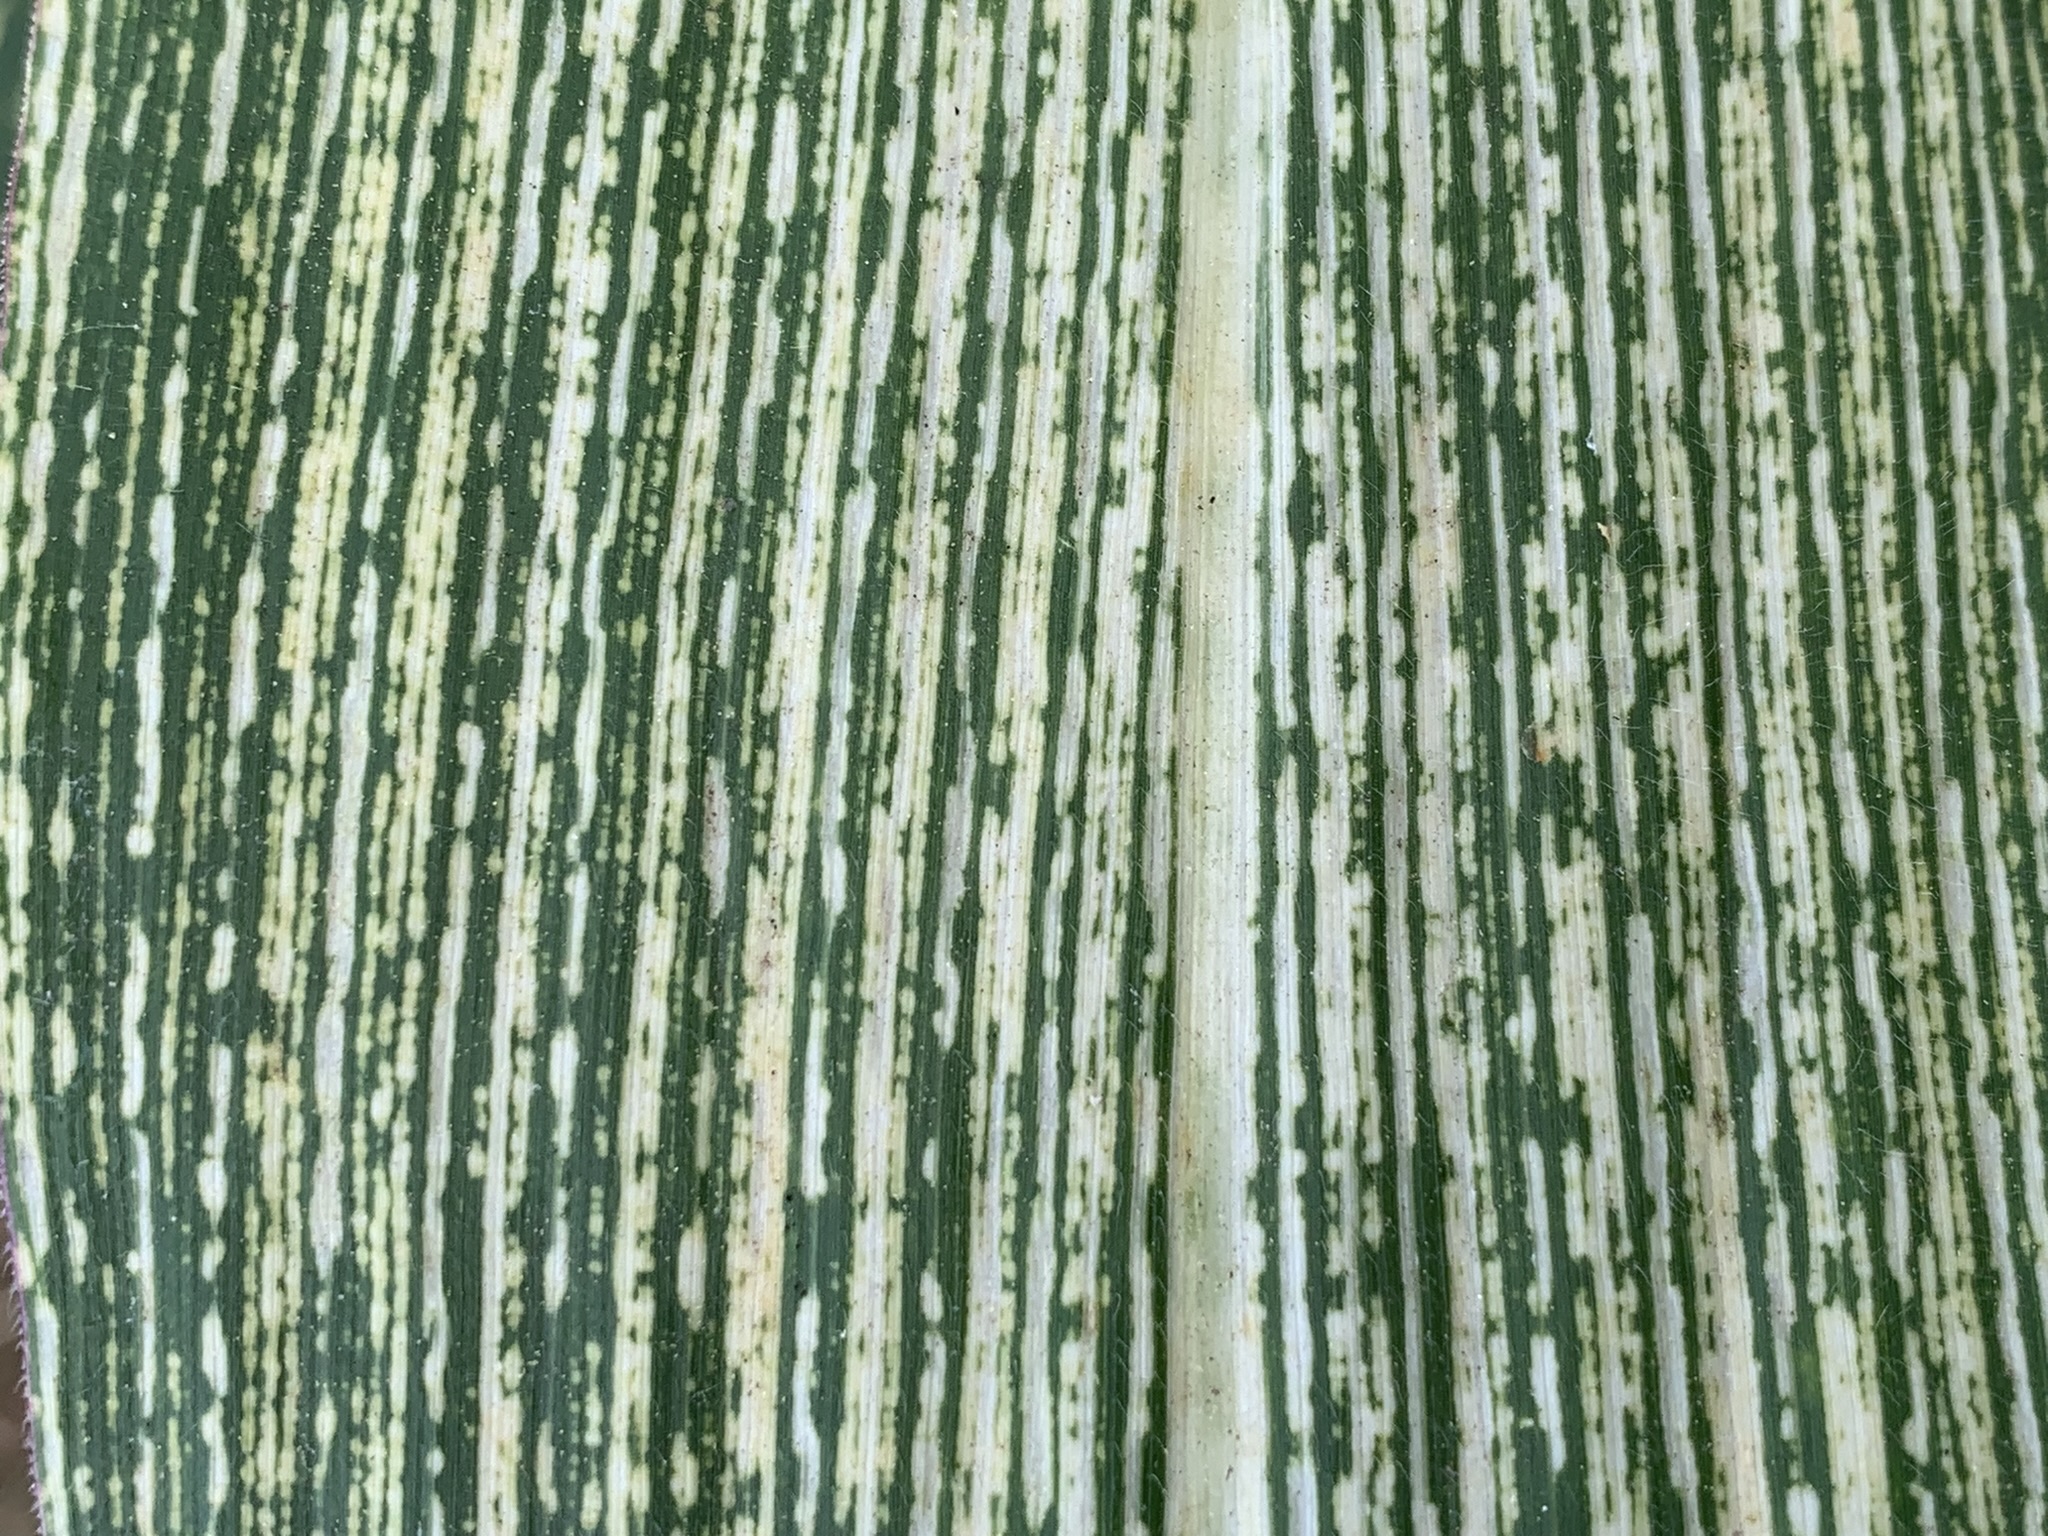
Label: MSV